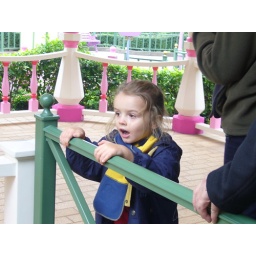
A cute white kid waiting in line for Minnie Mouse.